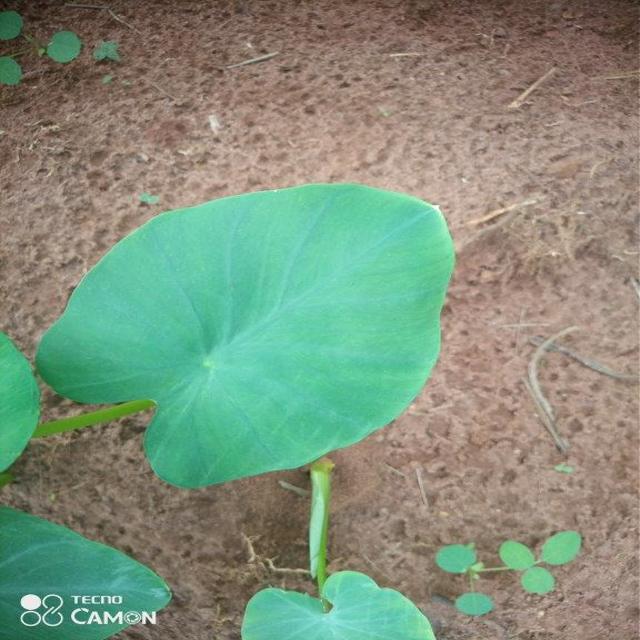
Label: Healthy